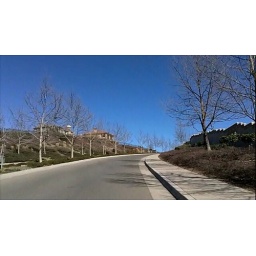
Screenshot of ride video from handlebar mounted camera on road bike.Elmores Way in El Dorado Hills, CA